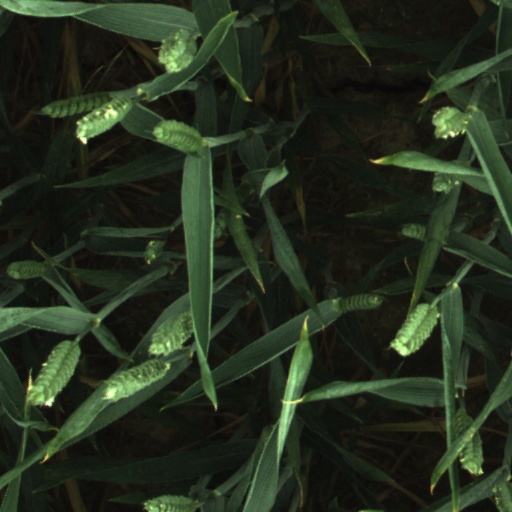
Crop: wheat